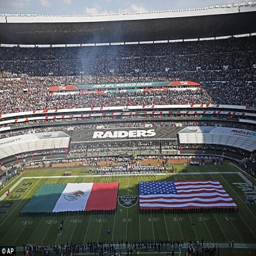
the flags are displayed before sunday 's game .